Thomas Hines

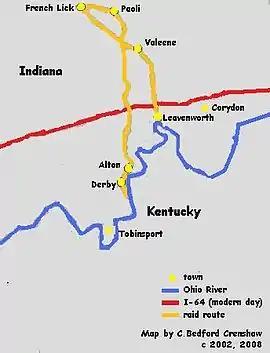
Map of Hines' Raid into Indiana

In June 1863, Hines led an invasion into Indiana with 25 Confederates posing as a U.S. unit in pursuit of deserters. Their goal was to see if the local Copperheads would support the invasion that John Hunt Morgan planned for July 1863. Traveling through Kentucky for eight days to obtain supplies for their mission, they crossed the Ohio River to enter Indiana, near the village of Derby, on June 18, 1863. Hines visited the local Copperhead leader, Dr. William A. Bowles, in French Lick, and learned that there would be no formal support for Morgan's Raid. On his way back to Kentucky, Hines and his men were discovered in Valeene, Indiana, leading to a minor skirmish near Leavenworth, Indiana, on Little Blue Island. Hines abandoned his men, swimming across the Ohio River under gunfire.